Marion Stamps

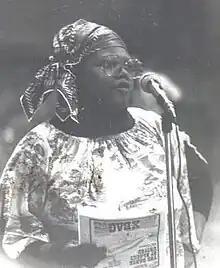
1982 photograph of Stamps speaking at a Chicago city forum

Marion Nzinga Stamps (born M. Marion Adams; May 28, 1945 – August 28, 1996) was an African-American community activist who fought for equal rights of public housing residents in the Cabrini-Green housing project on the Near-North Side of Chicago, Illinois. She helped to elect Chicago's first African-American mayor, Harold Washington, by organizing a massive voter registration drive in 1983. She was aggressive in her fights to make sure that residents of housing developments had voices regarding their violent and harsh living conditions in public housing. In 1993, Stamps began working with many gang leaders throughout Chicago to help end growing violence. In 1994 she and others successfully navigated what remains the only citywide gang truce in Chicago's history.